Georgiana Burton Pittock

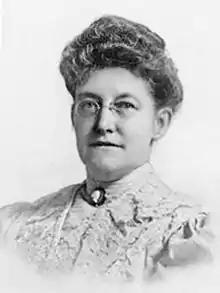
Pittock, circa 1900

Georgiana Martin Pittock ( Burton; November 14, 1843 – June 12, 1918) was an Oregon pioneer and community leader based in Portland, Oregon. She founded the Portland Rose Society in 1888. The society's annual rose show grew into a rose parade and pageant by 1906, and was the foundation for the Portland Rose Festival. Pittock was actively involved in charities and cultural organizations in Portland from the 1870s through the early 1900s.